List of conflicts in North America

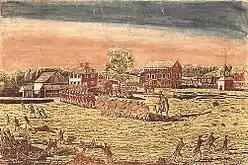
The first of four engravings of the Battle of Lexington and Concord by Amos Doolittle from 1775. Doolittle visited the battle sites and interviewed soldiers and witnesses. Contains controversial elements, possibly inaccuracies. Fire from the militia may have occurred but is not depicted.

This covers all conflicts in the 1800s that occurred between the governments of North America that took place within the modern territory of the United States of America and conflicts between North American and European states. This does not include conflicts regarding Native Americans.